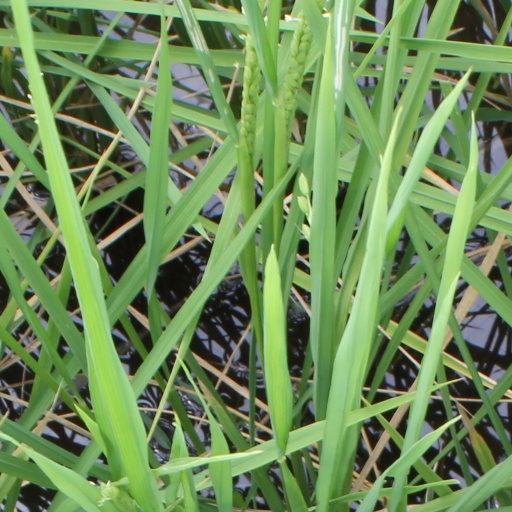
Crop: rice